James A. Owen

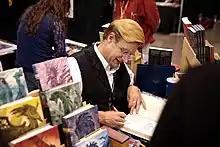
Owen signing books at the 2017 Phoenix Comicon

Owen self-published the black-and-white fantasy series "Starchild" under his Taliesin Press imprint in the 1990s. Adopting the name Coppervale Press for "Starchild: Crossroads", he gave up self publishing in 1997 for "Starchild: Mythopolis", five issues of which were published by Image Comics. Owen returned to self publishing, compiling a volume of Starchild reprints via a Kickstarter campaign in 2015.